Ella Raines

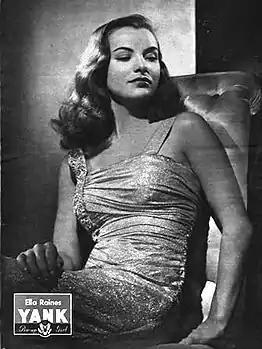
Pin-up photo of Raines for the Aug. 17, 1945 issue of "Yank, the Army Weekly"

On August 11, 1942, a few days after her graduation from the University of Washington, Raines married her high school sweetheart, United States Army Air Forces Major Kenneth William Trout. The couple divorced December 18, 1945.